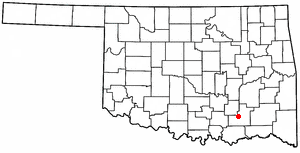
La ville américaine d’Atoka est le siège du comté d'Atoka, dans l’État d’Oklahoma. Lors du recensement de 2010, elle comptait 3 052 habitants.